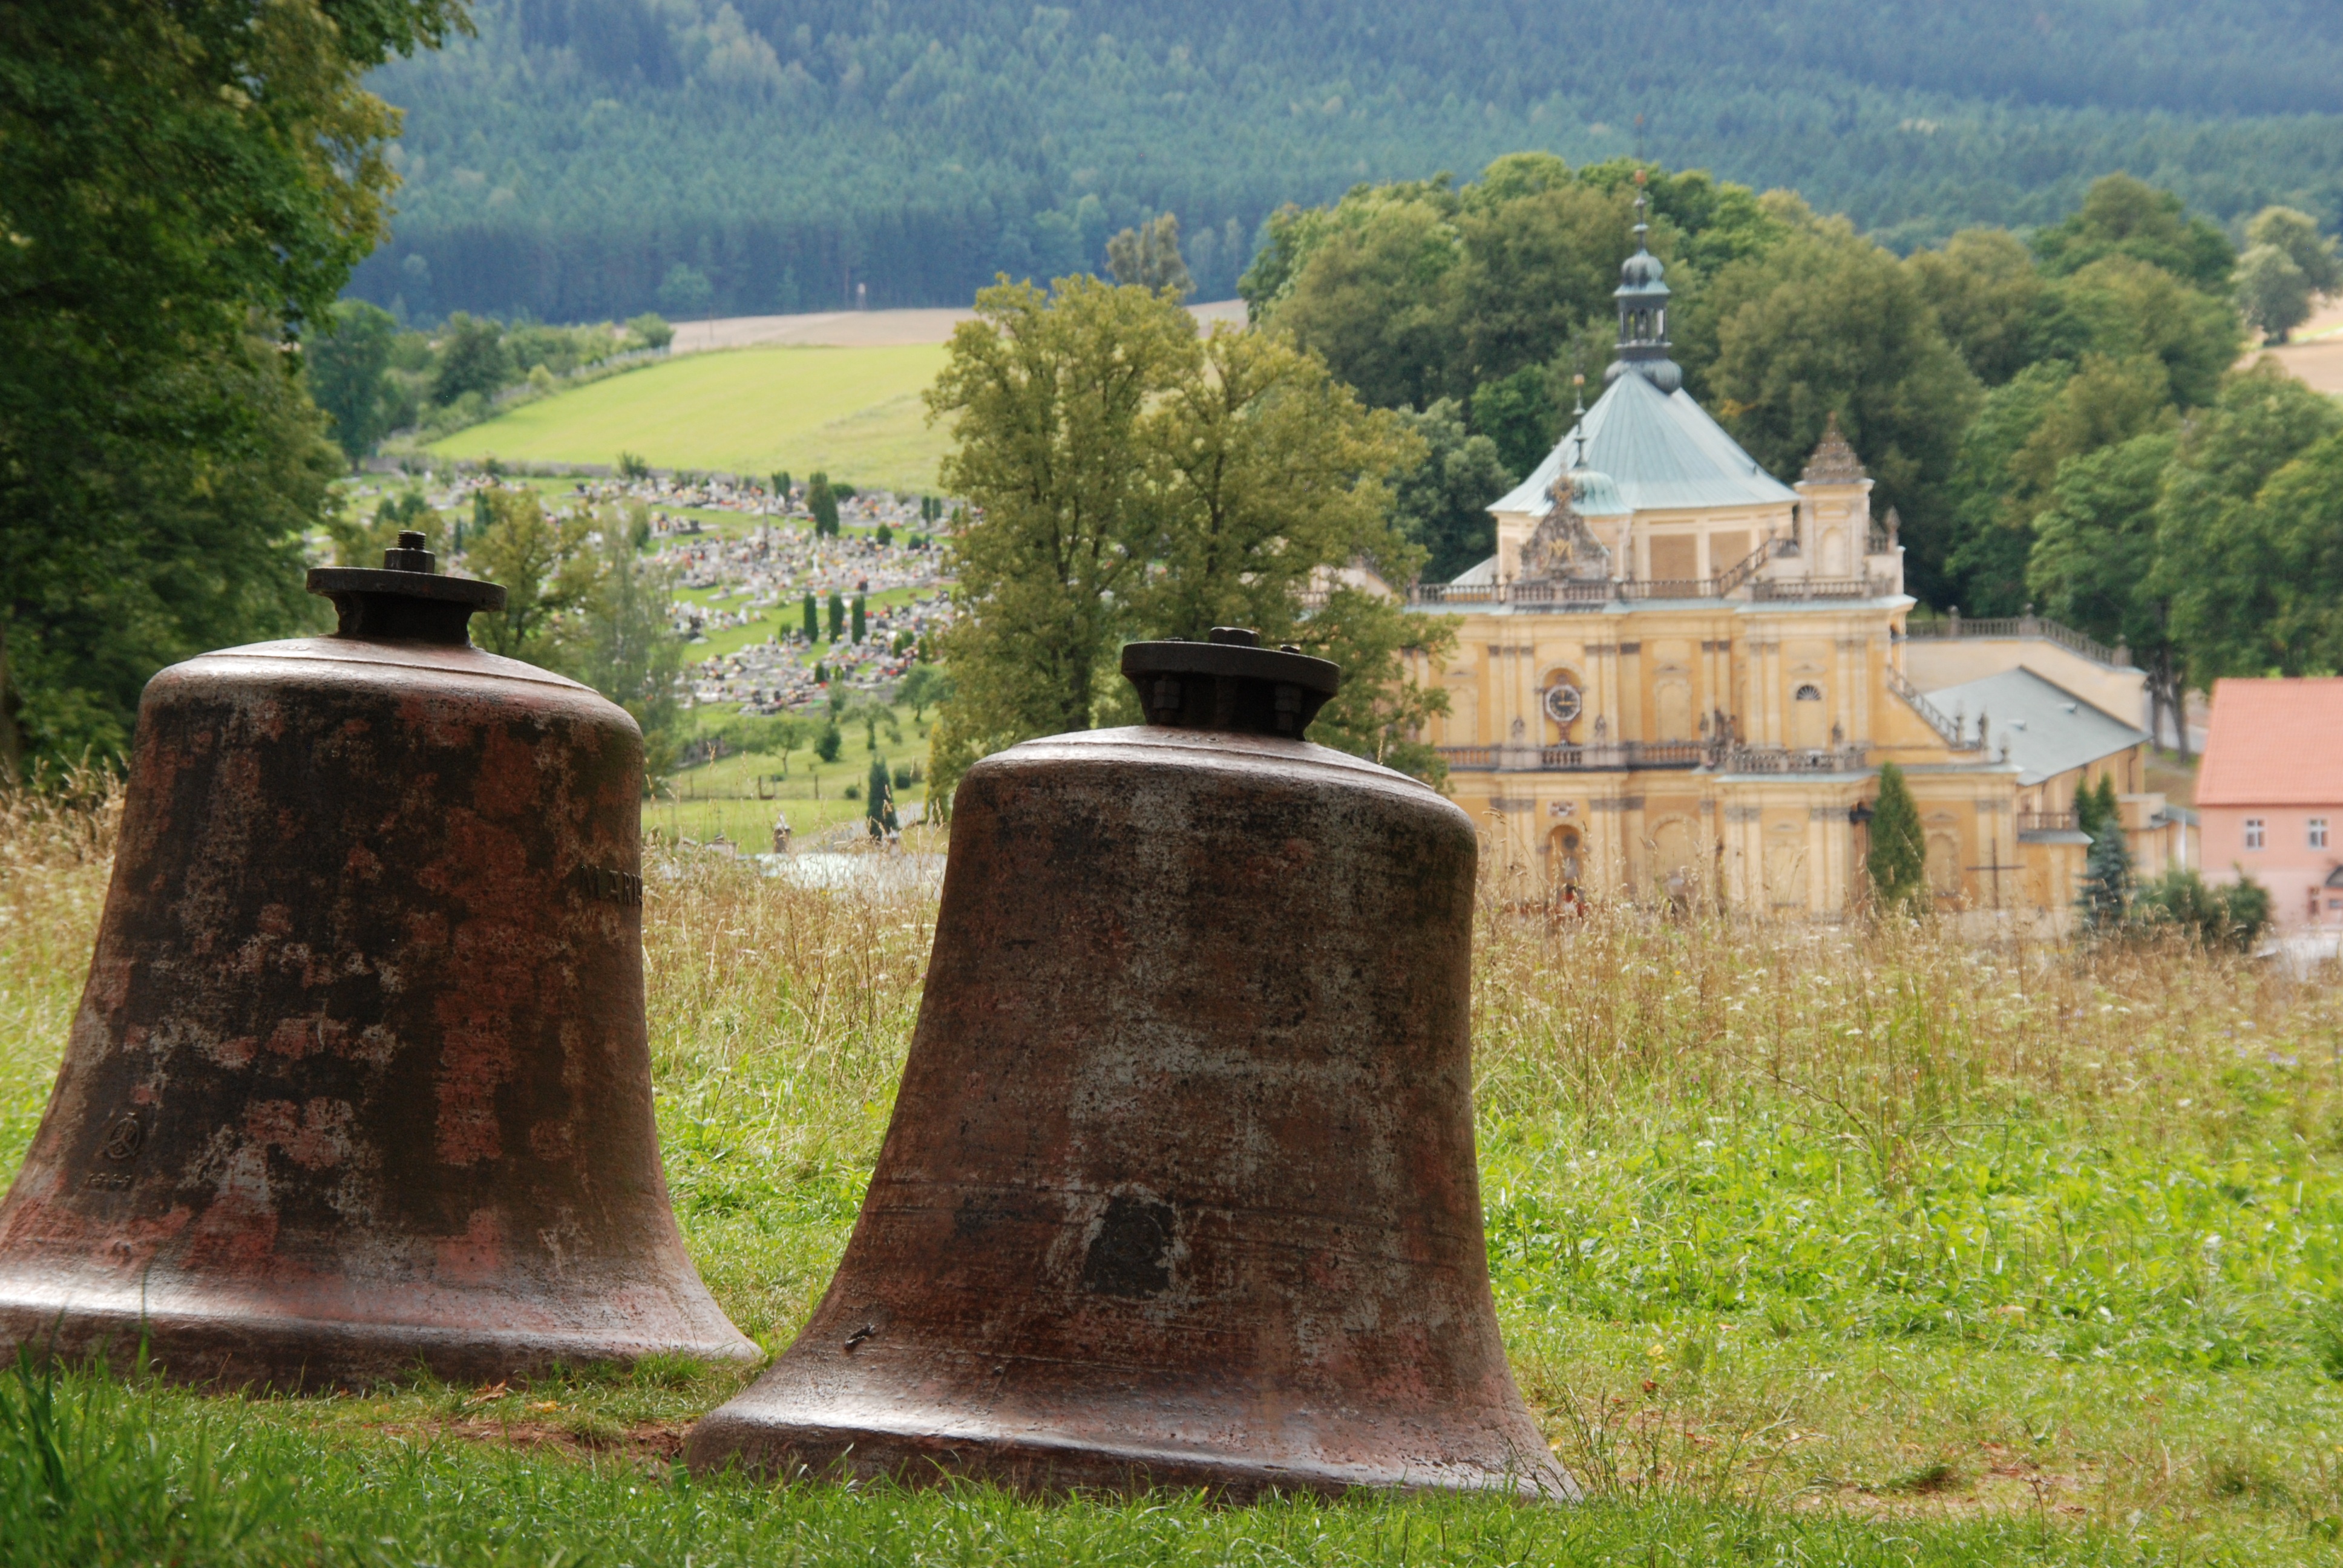
clock, bell, religion, church, church bell, poland, basilica, wambierzyce, man made object